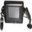
Label: television